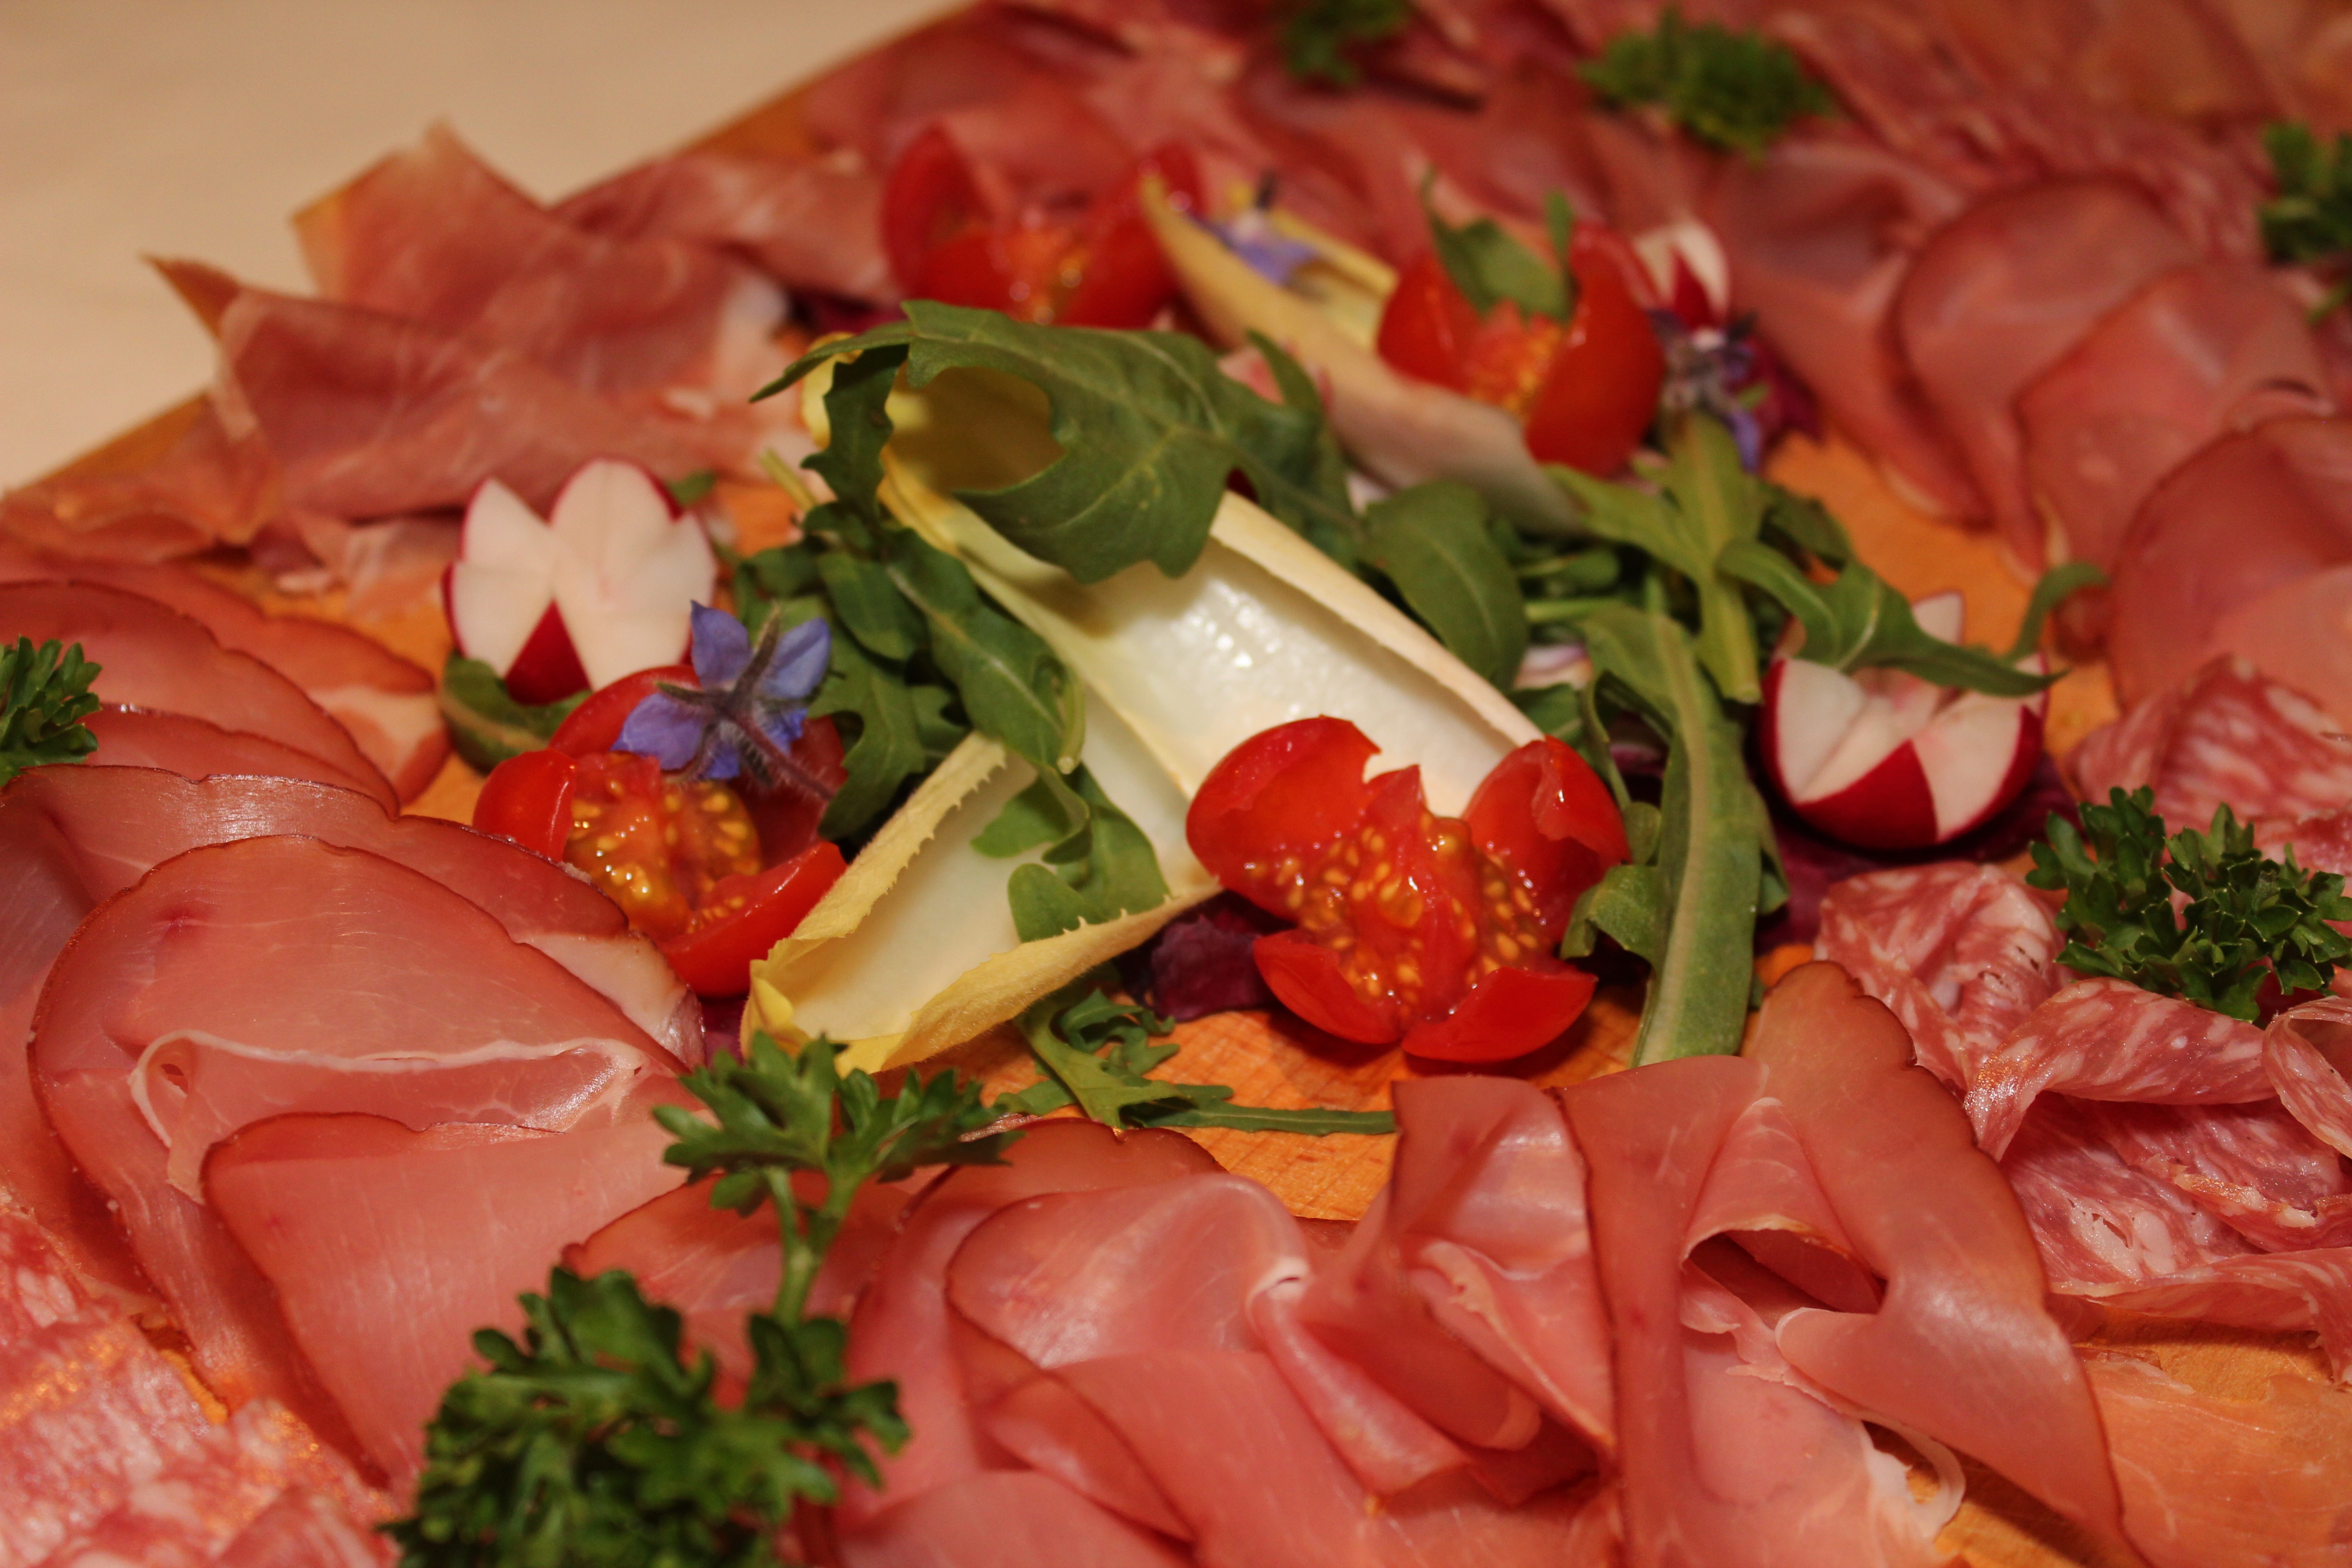
dish, meal, food, salad, eat, meat, cuisine, delicious, buffet, prosciutto, sausage, salami, cut, arranged, frisch, substantial, ham, sliced, appetizing, wreak, discs, hors d oeuvre, cold buffet, cold plate, wurstplatte, boiled ham, salt cured meat, sausage locations